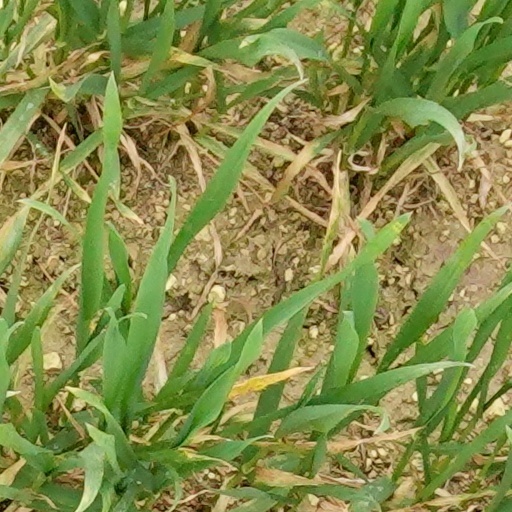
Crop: wheat